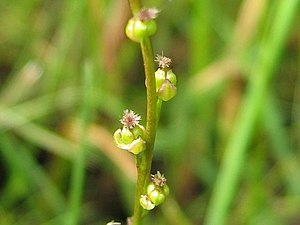
Trehage
Kærtrehage (Triglochin palustre)